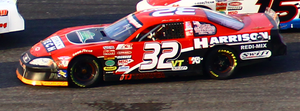
Jean-Paul Cyr au Circuit Riverside Speedway Ste-Croix en 2011. Photo Paul-Émile Poulin-Jacques
Jean-Paul Cyr est un pilote automobile de stock-car né le 8 décembre 1965 à Milton, Vermont, aux États-Unis.